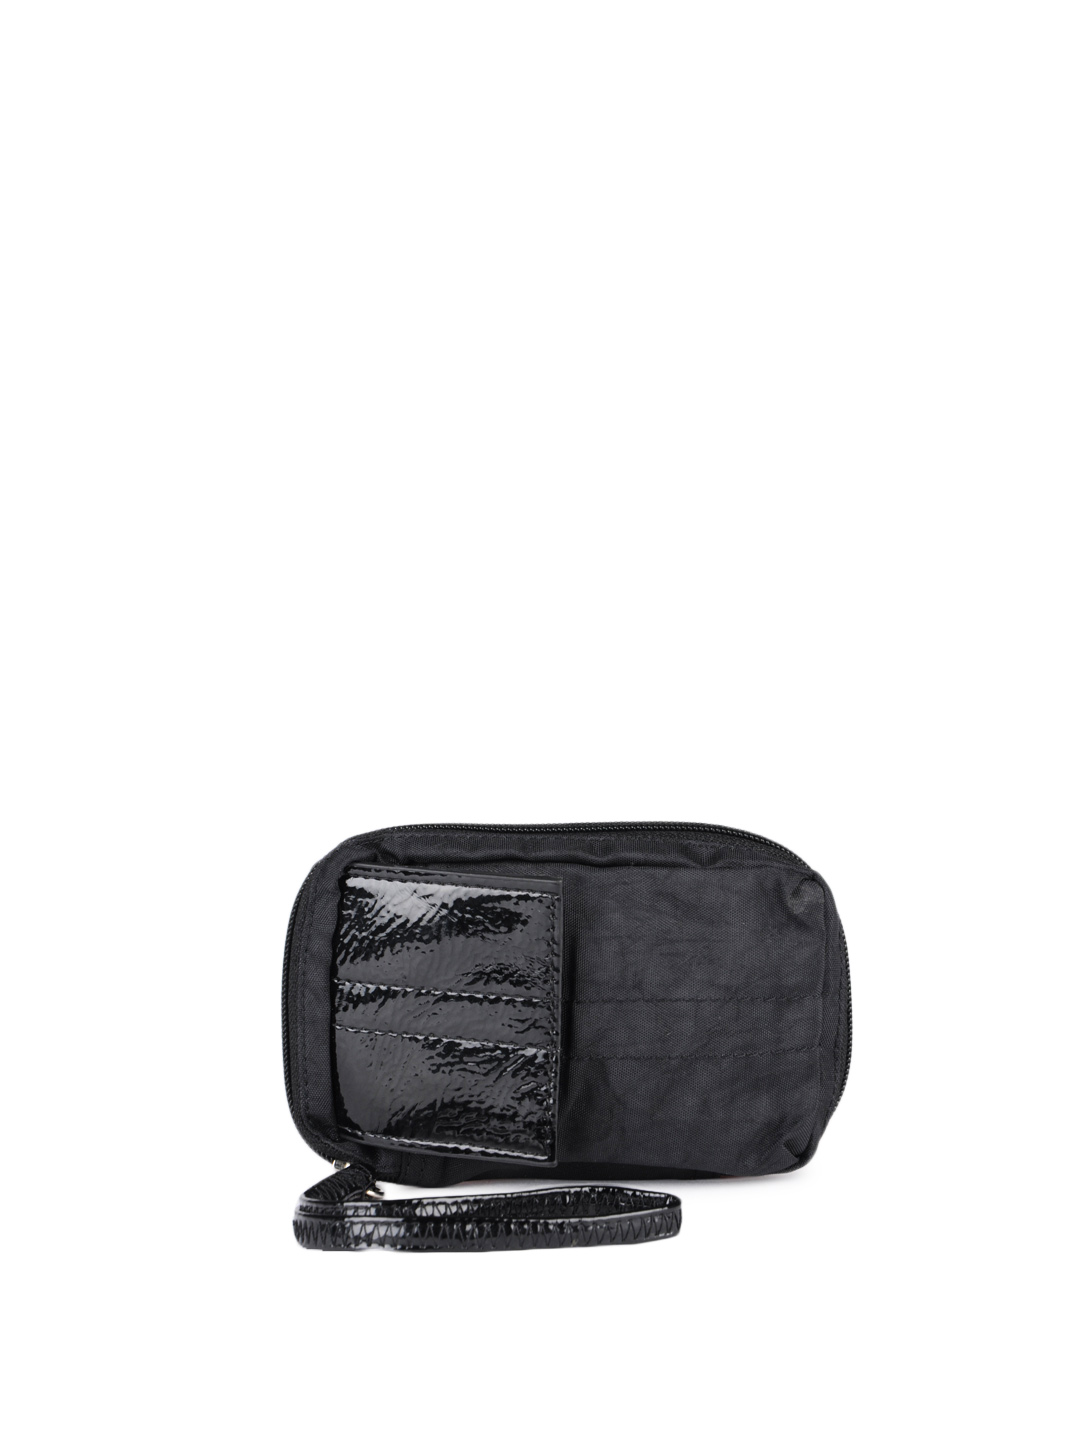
Baggit Women Black Kamaal Excel Mobile Pouch
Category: Accessories / Bags / Mobile Pouch
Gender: Women
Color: Black
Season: Summer 2015
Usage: Casual